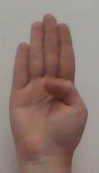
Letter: kaaf